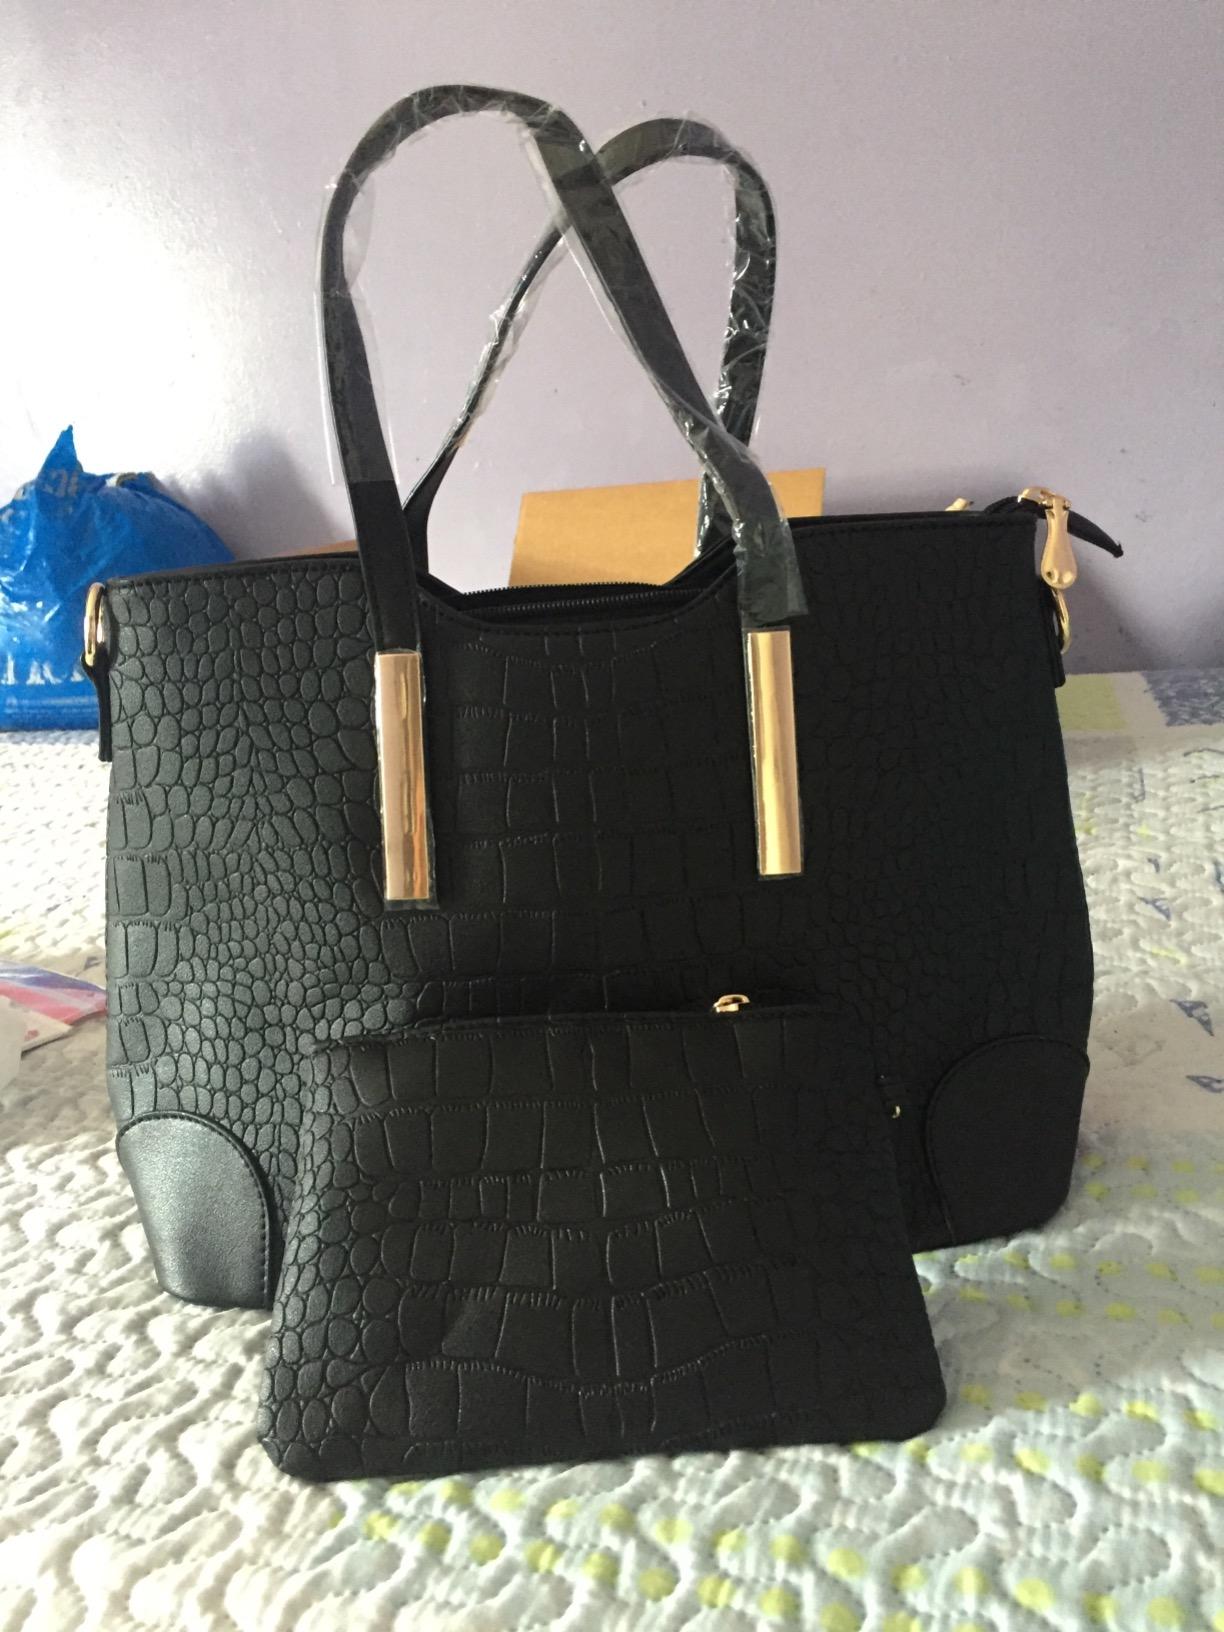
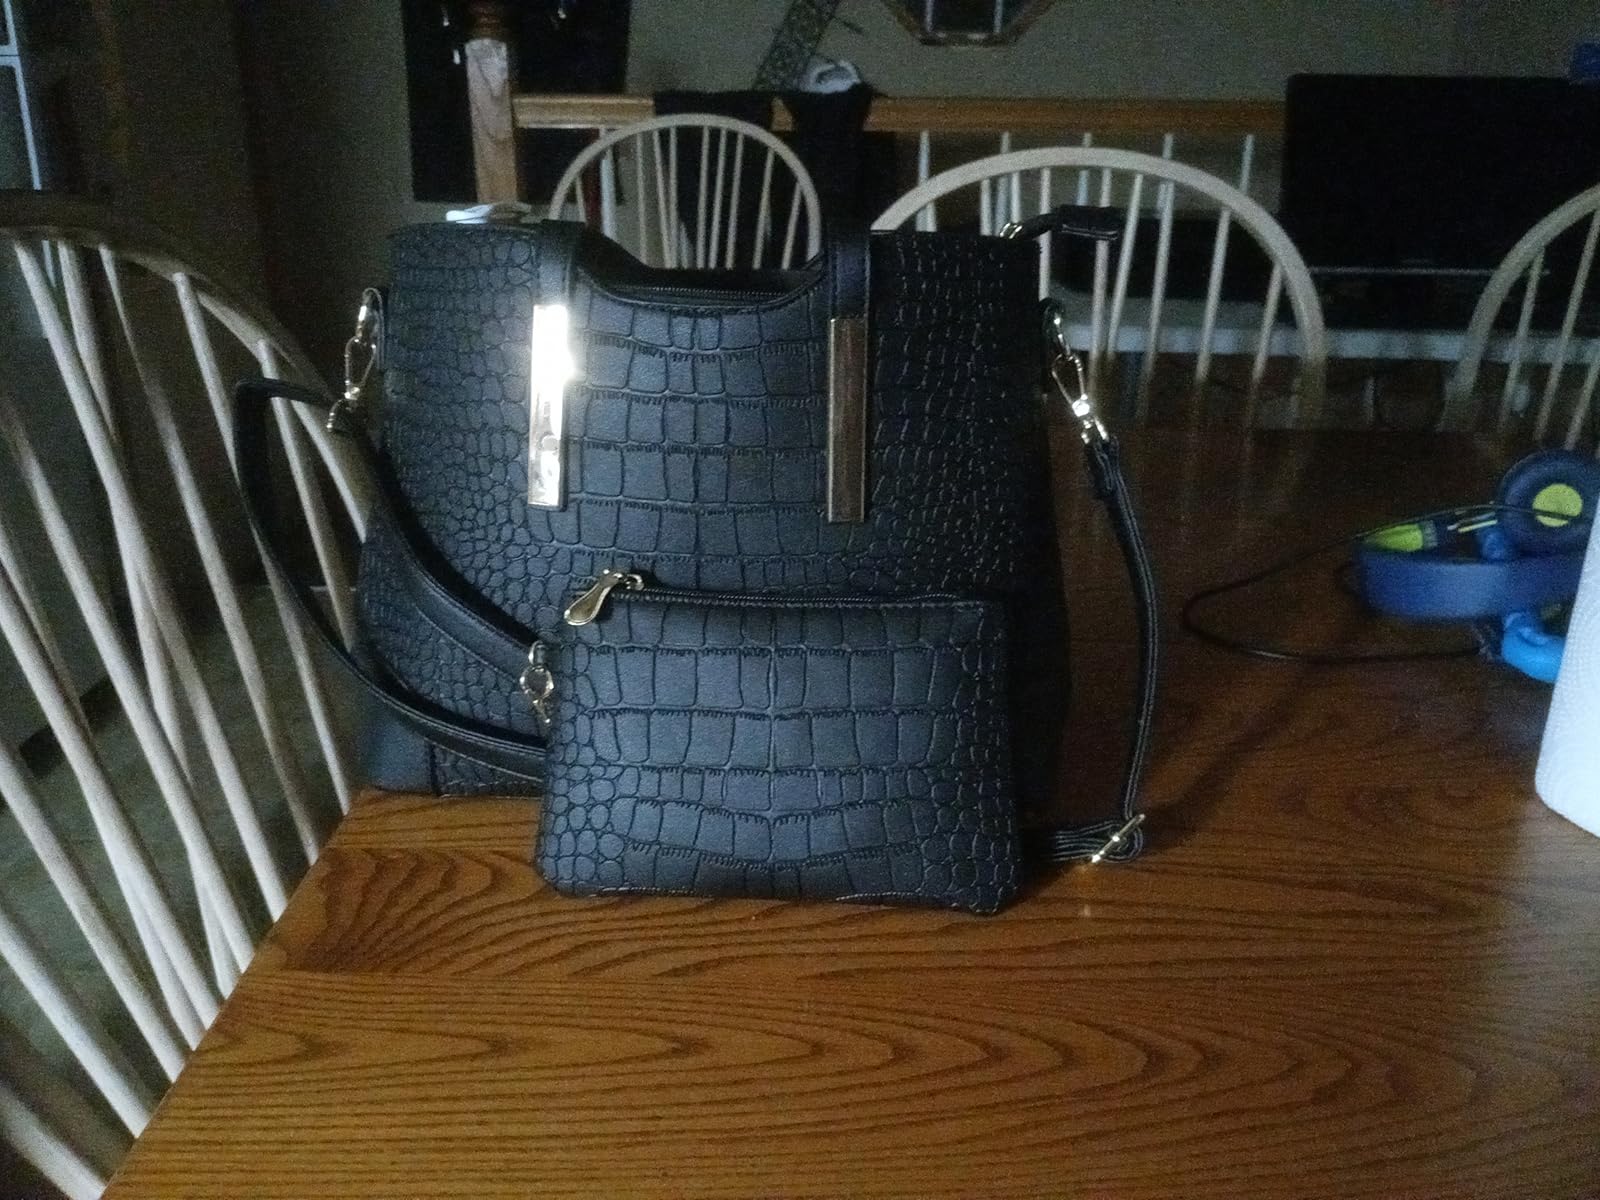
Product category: accessories_handbag
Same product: yes